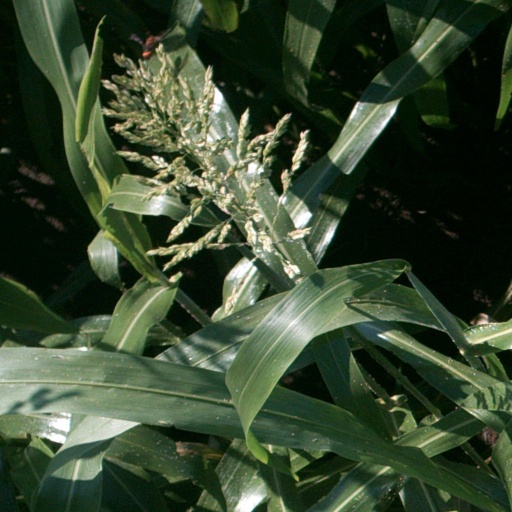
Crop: sorghum